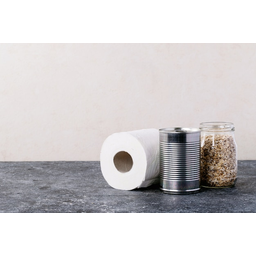
Label: metal